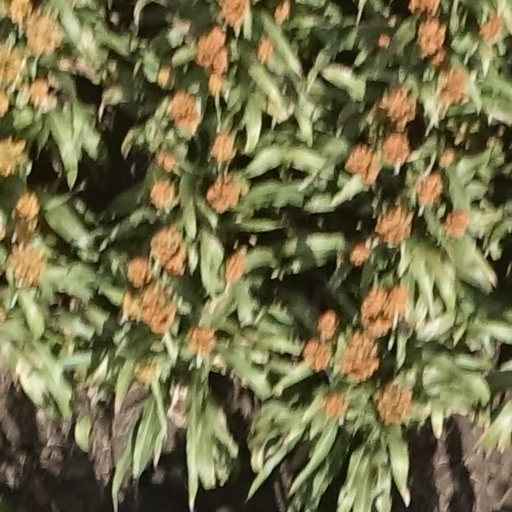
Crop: sorghum